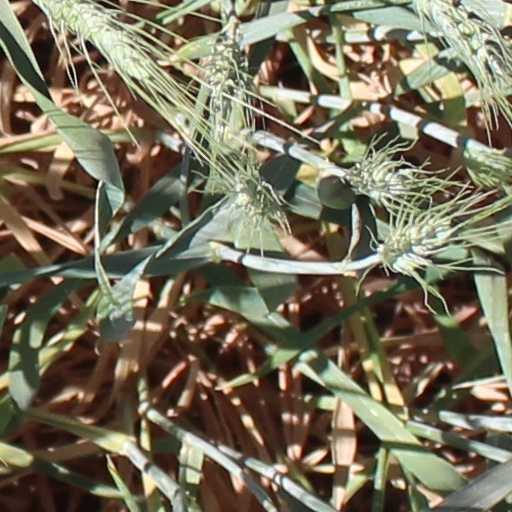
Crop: wheat